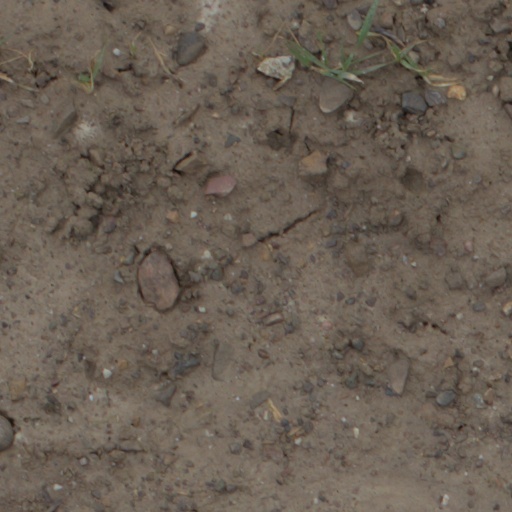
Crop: wheat